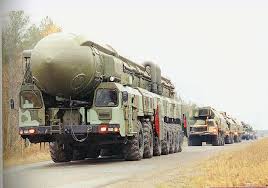
Label: Air Defense